Karl Ernst von Baer

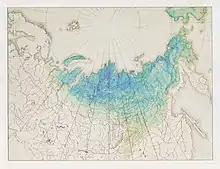
Permafrost occurrences and southern limit of permafrost according to Karl Ernst von Baer, 1843

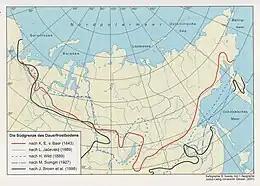
Southern limit of permafrost according to Karl Ernst von Baer (1843), and other authors. The southern limit of permafrost as delineated by Baer in 1843 corresponds well with the actual limit defined by Jerry Brown (1998).

Baer was a genius scientist covering not only the topics of embryology and ethnology, he also was especially interested in the geography of the northern parts of Russia, and explored Novaya Zemlya in 1837. In these arctic environments, he was studying periglacial features, permafrost occurrences, and collecting biological specimens. Other travels led him to subarctic regions of the North Cape and Lapland, but also to the Caspian Sea. He was one of the founders of the Russian Geographical Society.